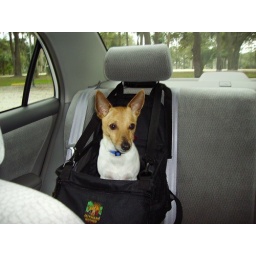
Jake in his car seat